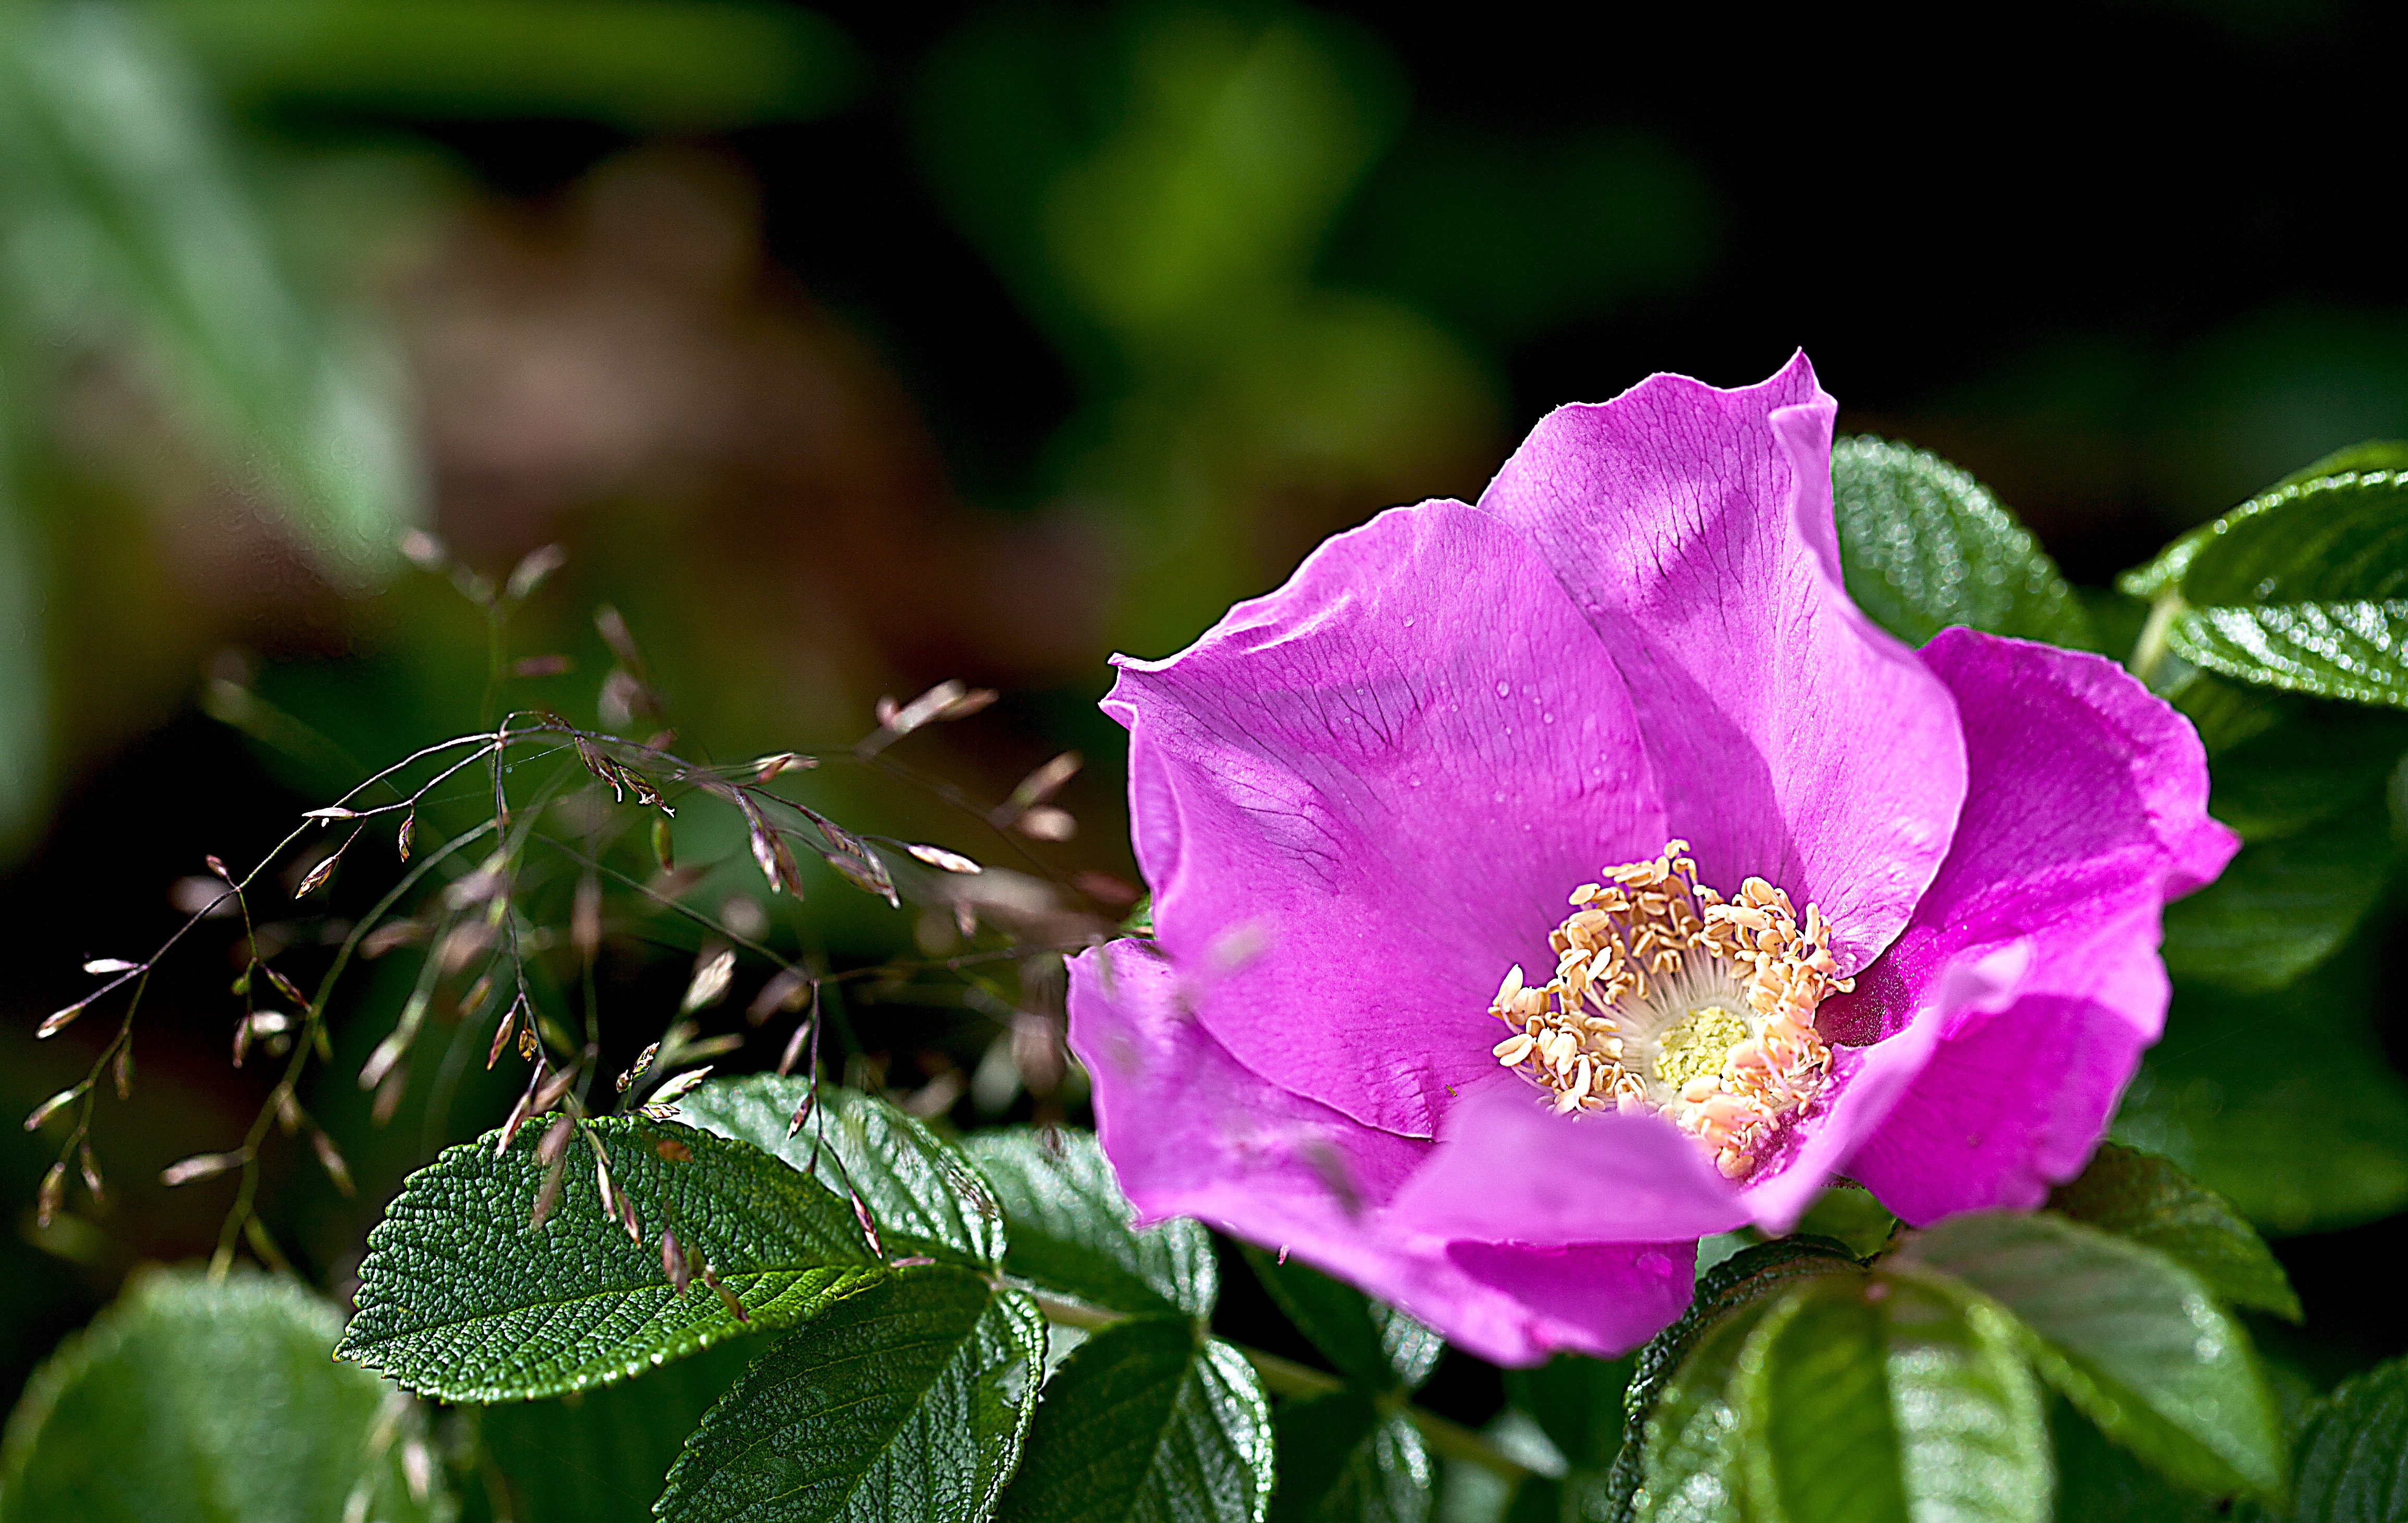
nature, grass, blossom, plant, meadow, leaf, flower, petal, summer, bush, rose, pollen, macro, botany, pink, flora, rose bush, flowers, close up, shrub, rose petals, flowering, stamens, wild rose, macro photography, flowering plant, rain drops, garden roses, rose family, after the rain, rose list, land plant